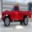
Label: pickup_truck